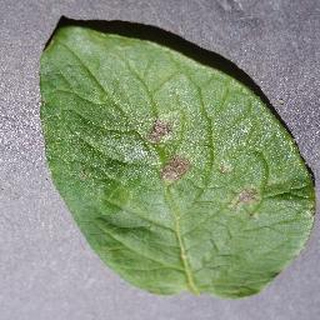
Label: potato_early_blight